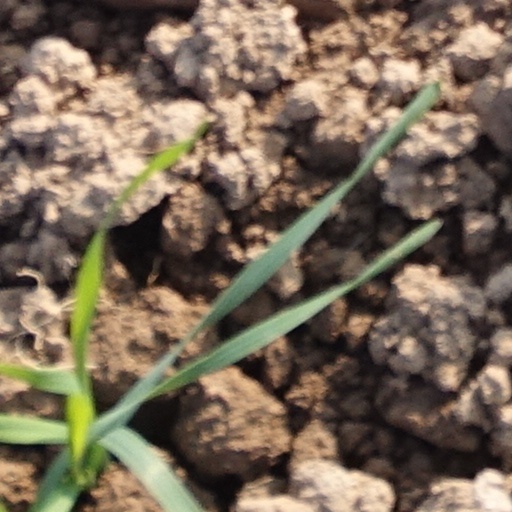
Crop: wheat